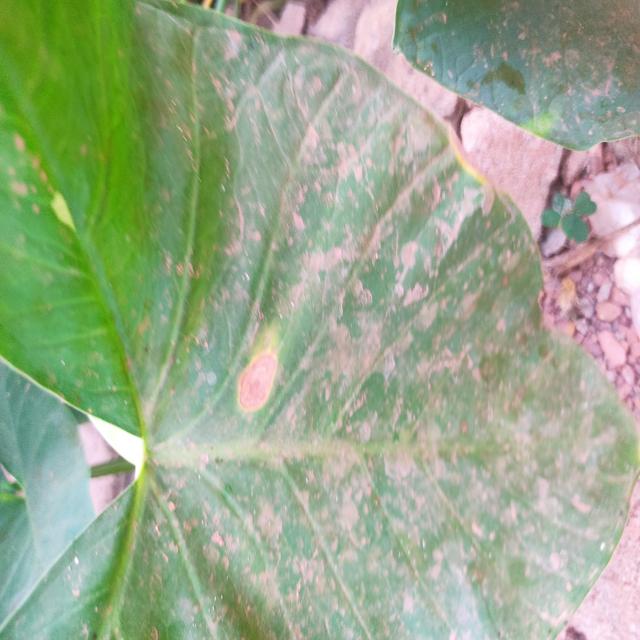
Label: Mid_Blight